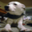
Label: dog